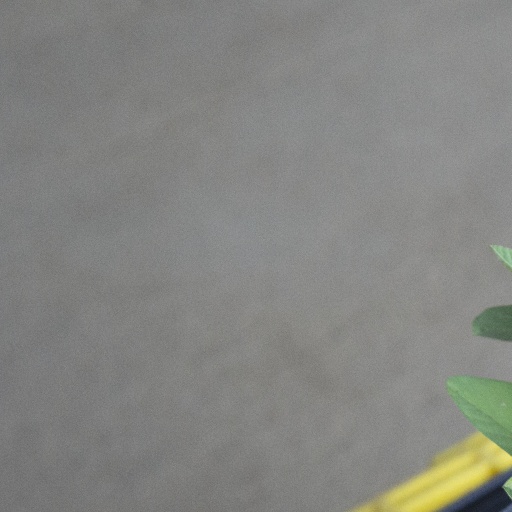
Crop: soybean